1939 Baseball Hall of Fame balloting

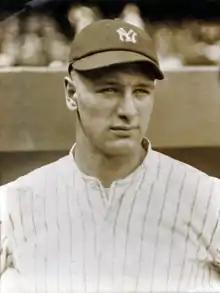
Lou Gehrig, inducted via 1939 special election

The 1939 elections to select inductees to the Baseball Hall of Fame were the last ones conducted prior to the Hall's opening that year. Needing just one addition to complete the initial goal of 10 inductees from the 20th century, members of the Baseball Writers' Association of America (BBWAA) were once again given authority to select any players active in the 20th century, excepting active players. Difficulties in convening the Centennial Commission of the previous two years led to an even smaller Old-Timers Committee selecting inductees from the 19th century – a cause of particular urgency to many who had been anticipating the five promised but unfulfilled selections in that area for over three years.